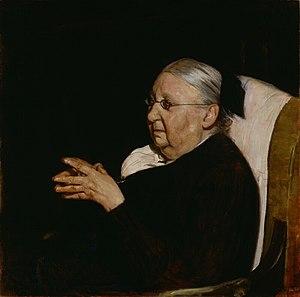
Gertrude Jekyll est une paysagiste anglaise née le 29 novembre 1843 à Londres et morte le 8 décembre 1932 à Busbridge, dans le Surrey. Elle a été l'une des grandes jardinières de son temps et son influence sur l'art du jardinage reste importante.